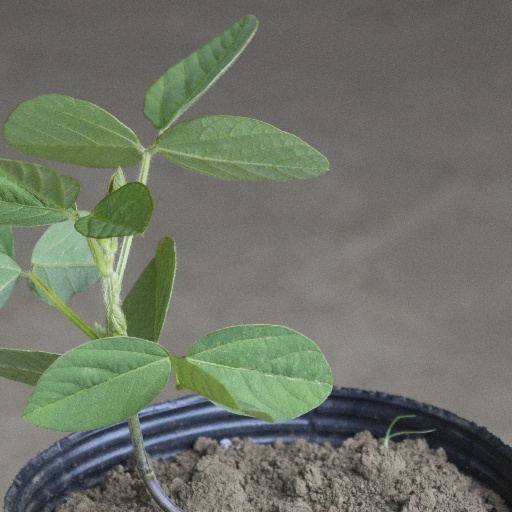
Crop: soybean